Starpath Supercharger

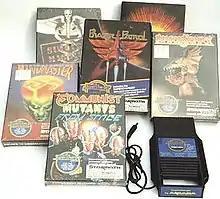
The Supercharger and a few game boxes

The Starpath Supercharger (originally called the Arcadia Supercharger) is an expansion peripheral cartridge created by Starpath, for playing cassette-based proprietary games on the Atari 2600 video game console.